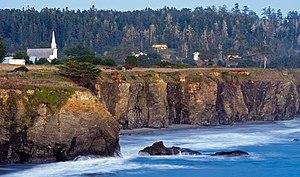
Le district historique de Mendocino and Headlands est un district historique américain situé dans le centre-ville de Mendocino, en Californie. Il est inscrit au Registre national des lieux historiques depuis le 14 juillet 1971.
Ceci est la liste des lieux historiques inscrits sur le registre national dans le comté de Mendocino en Californie.